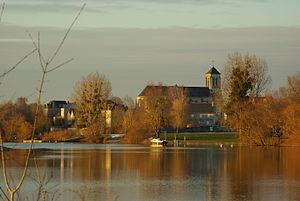
Vue d'Ecouflant depuis le bord de Sarthe
Écouflant est une commune française située dans le département de Maine-et-Loire, en région Pays de la Loire.